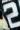
Number: 2